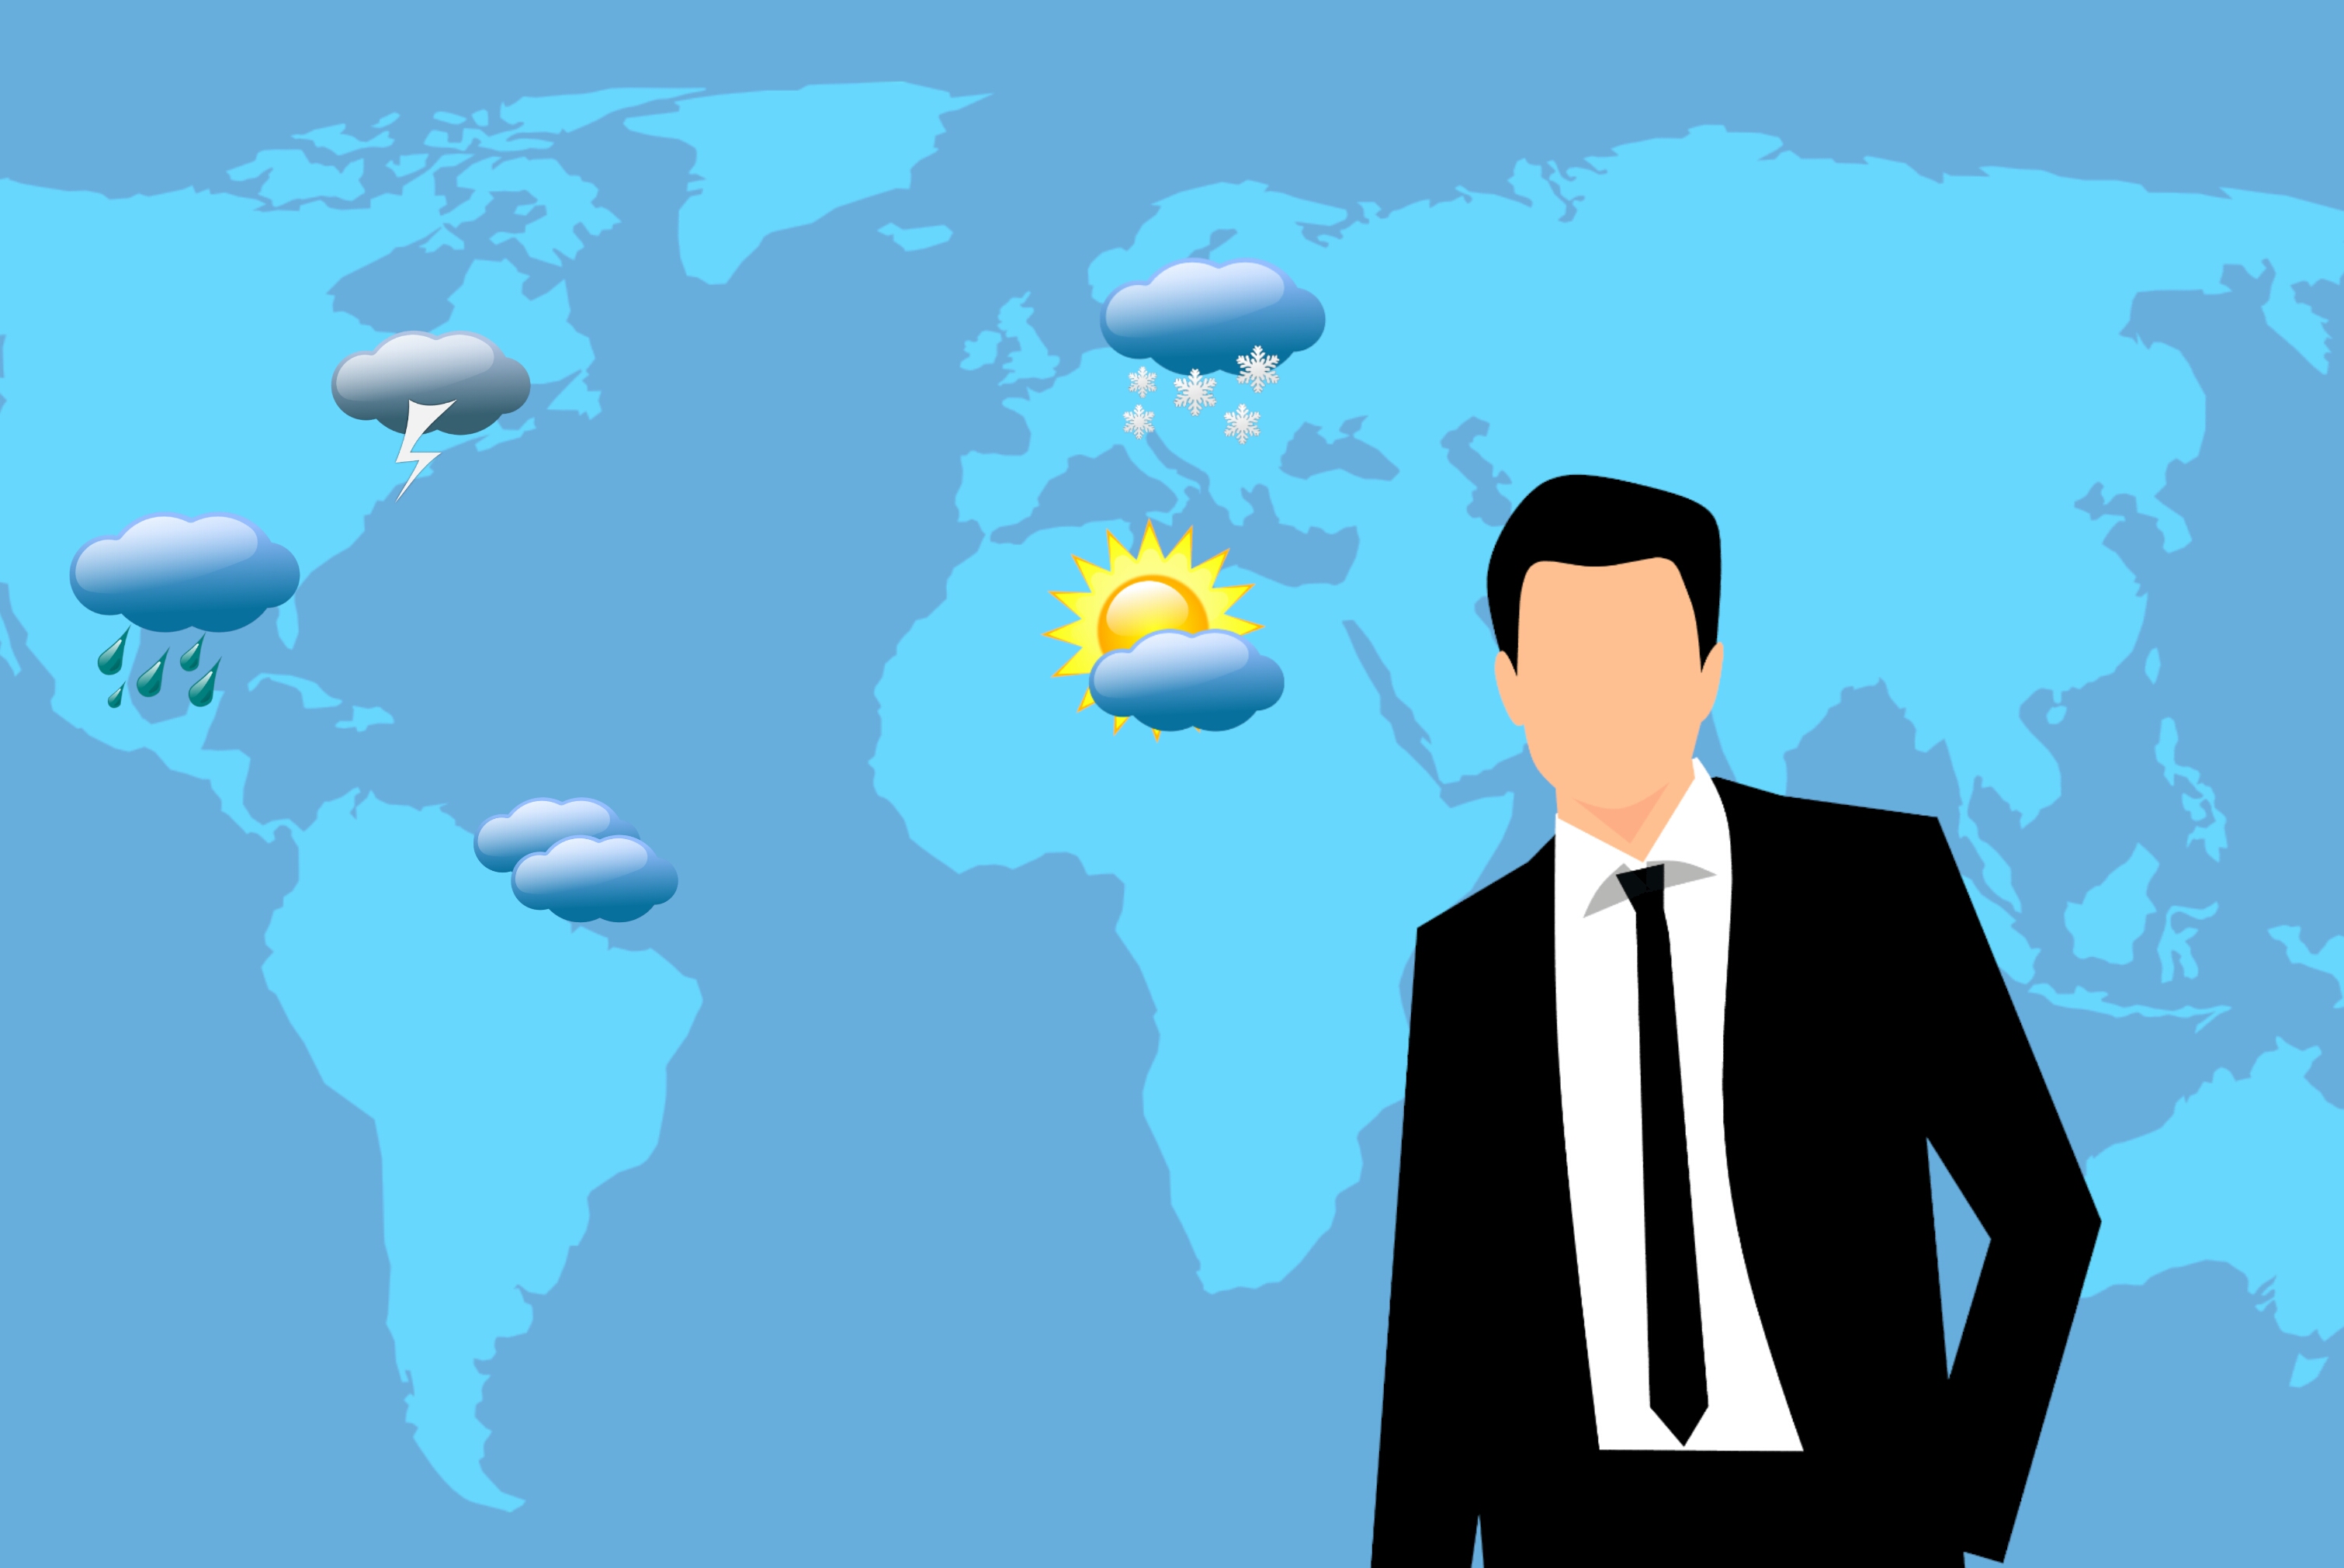
weather, news, reporter, man, showing broadcast, channel, character, cloudy, sunny, prediction, presentation, rain, report, studio, sun, television, tv, map, worldwide, global, technology, sky, human behavior, communication, world, computer wallpaper, illustration